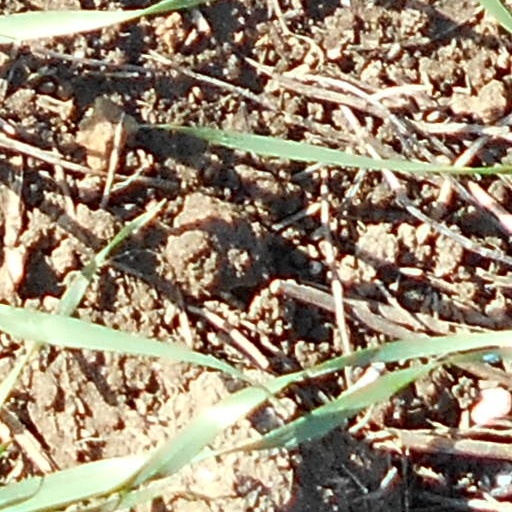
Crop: wheat